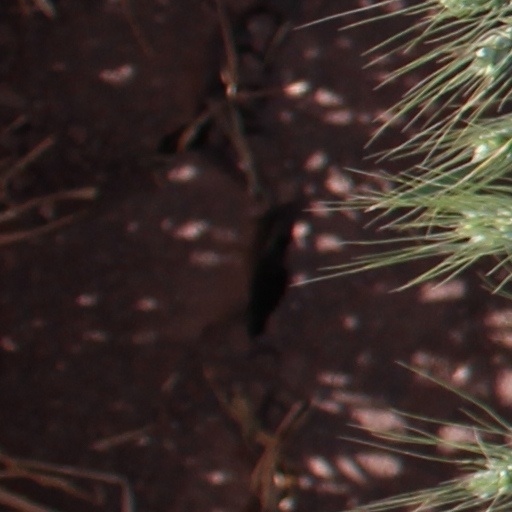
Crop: wheat